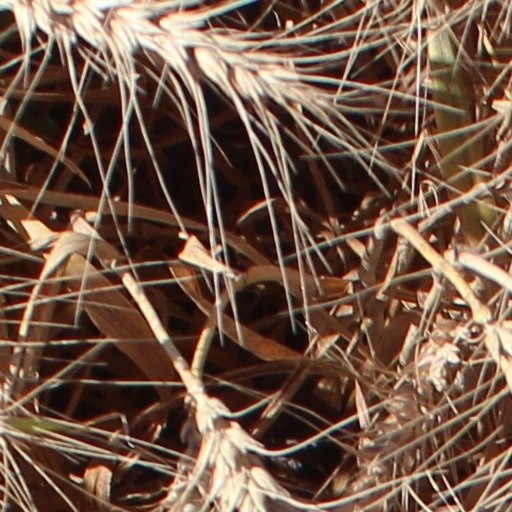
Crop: wheat